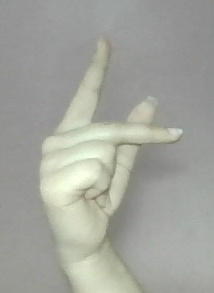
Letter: dha